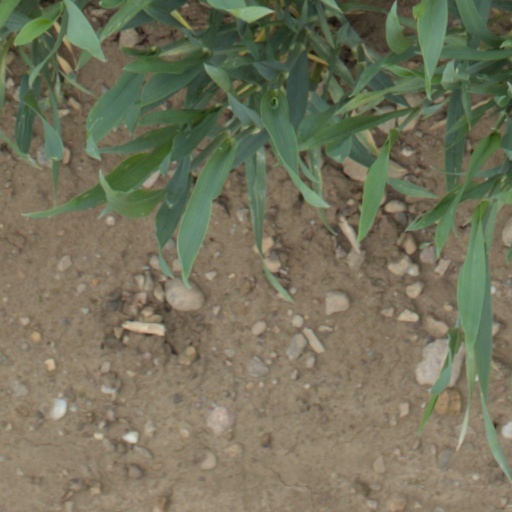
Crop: wheat